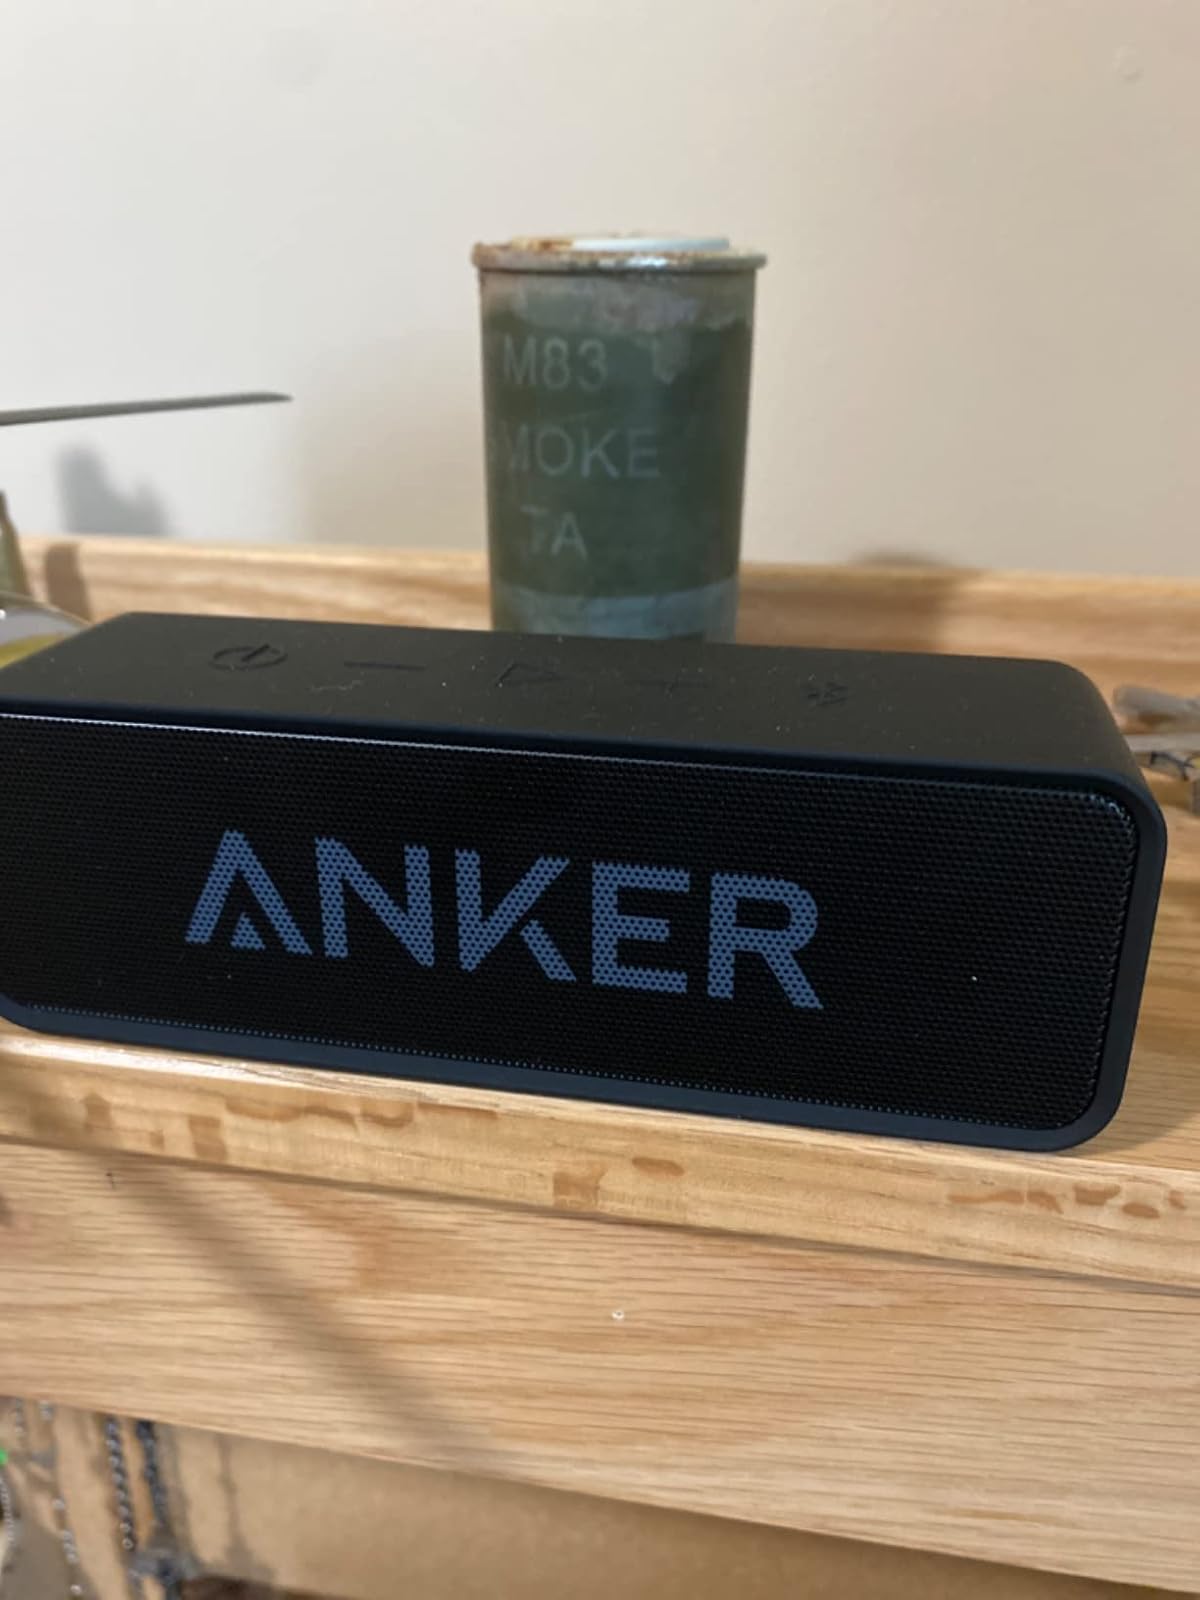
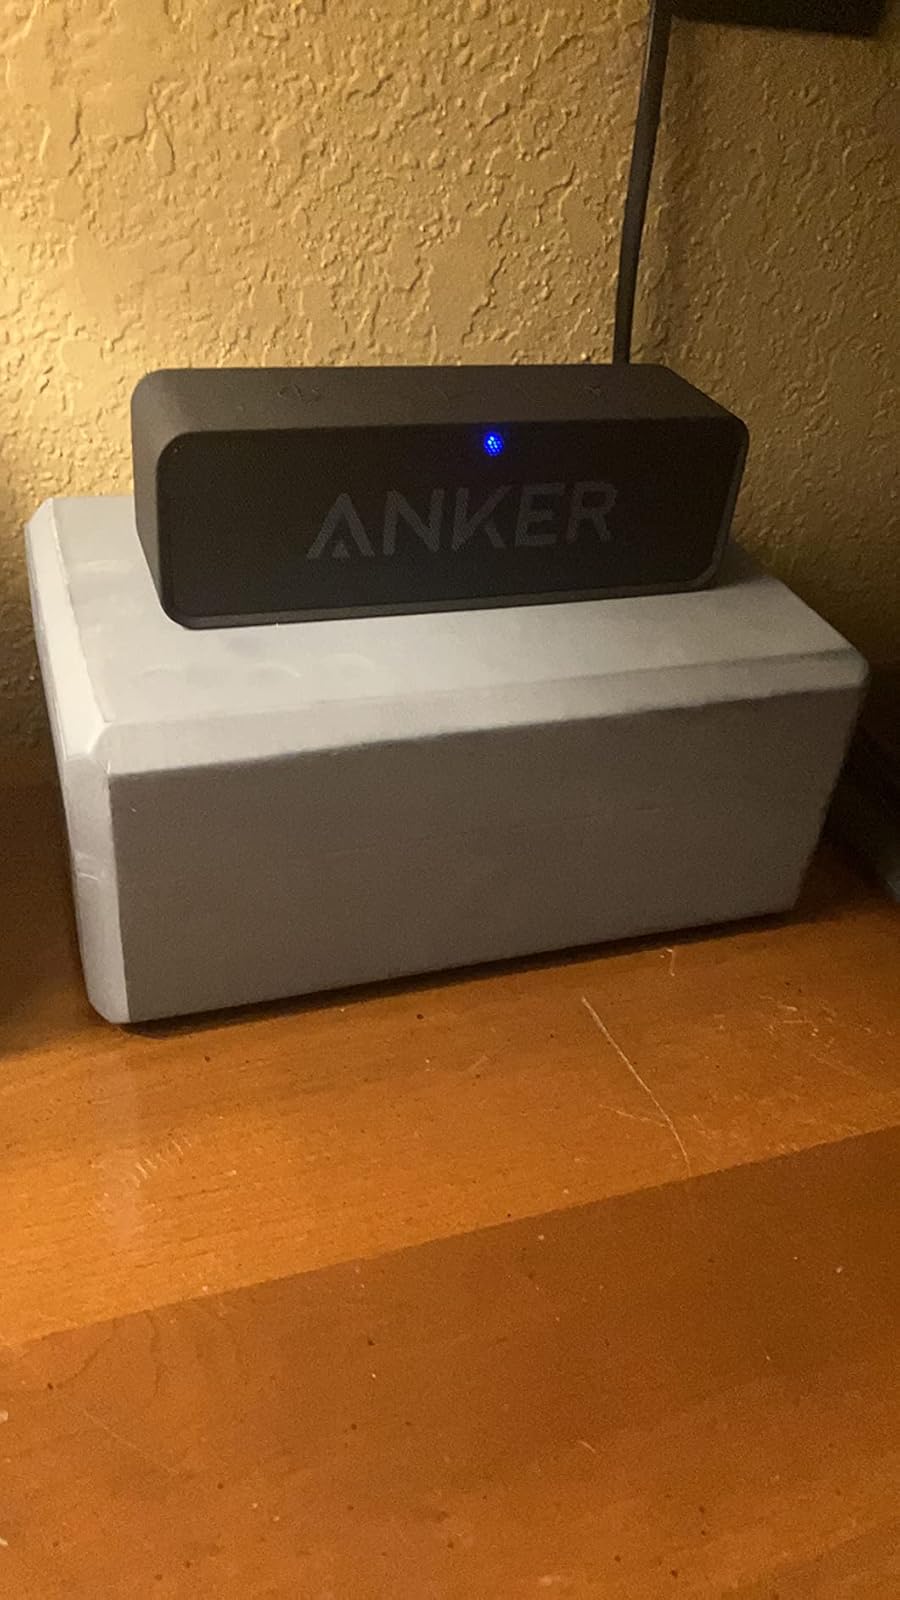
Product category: speaker
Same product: yes